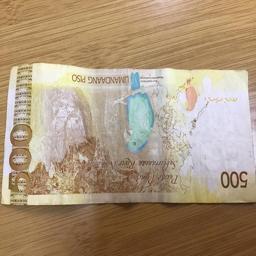
Label: 500_Back